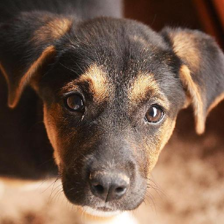
Label: animals